Leticia Lee

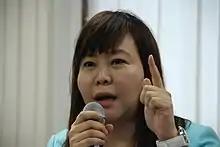
Lee in 2013

Leticia Lee See-yin (17 August 1964 – 16 December 2020) was an outspoken radical pro-Beijing figure in Hong Kong. She held several positions at various political and activist organisations in Hong Kong.